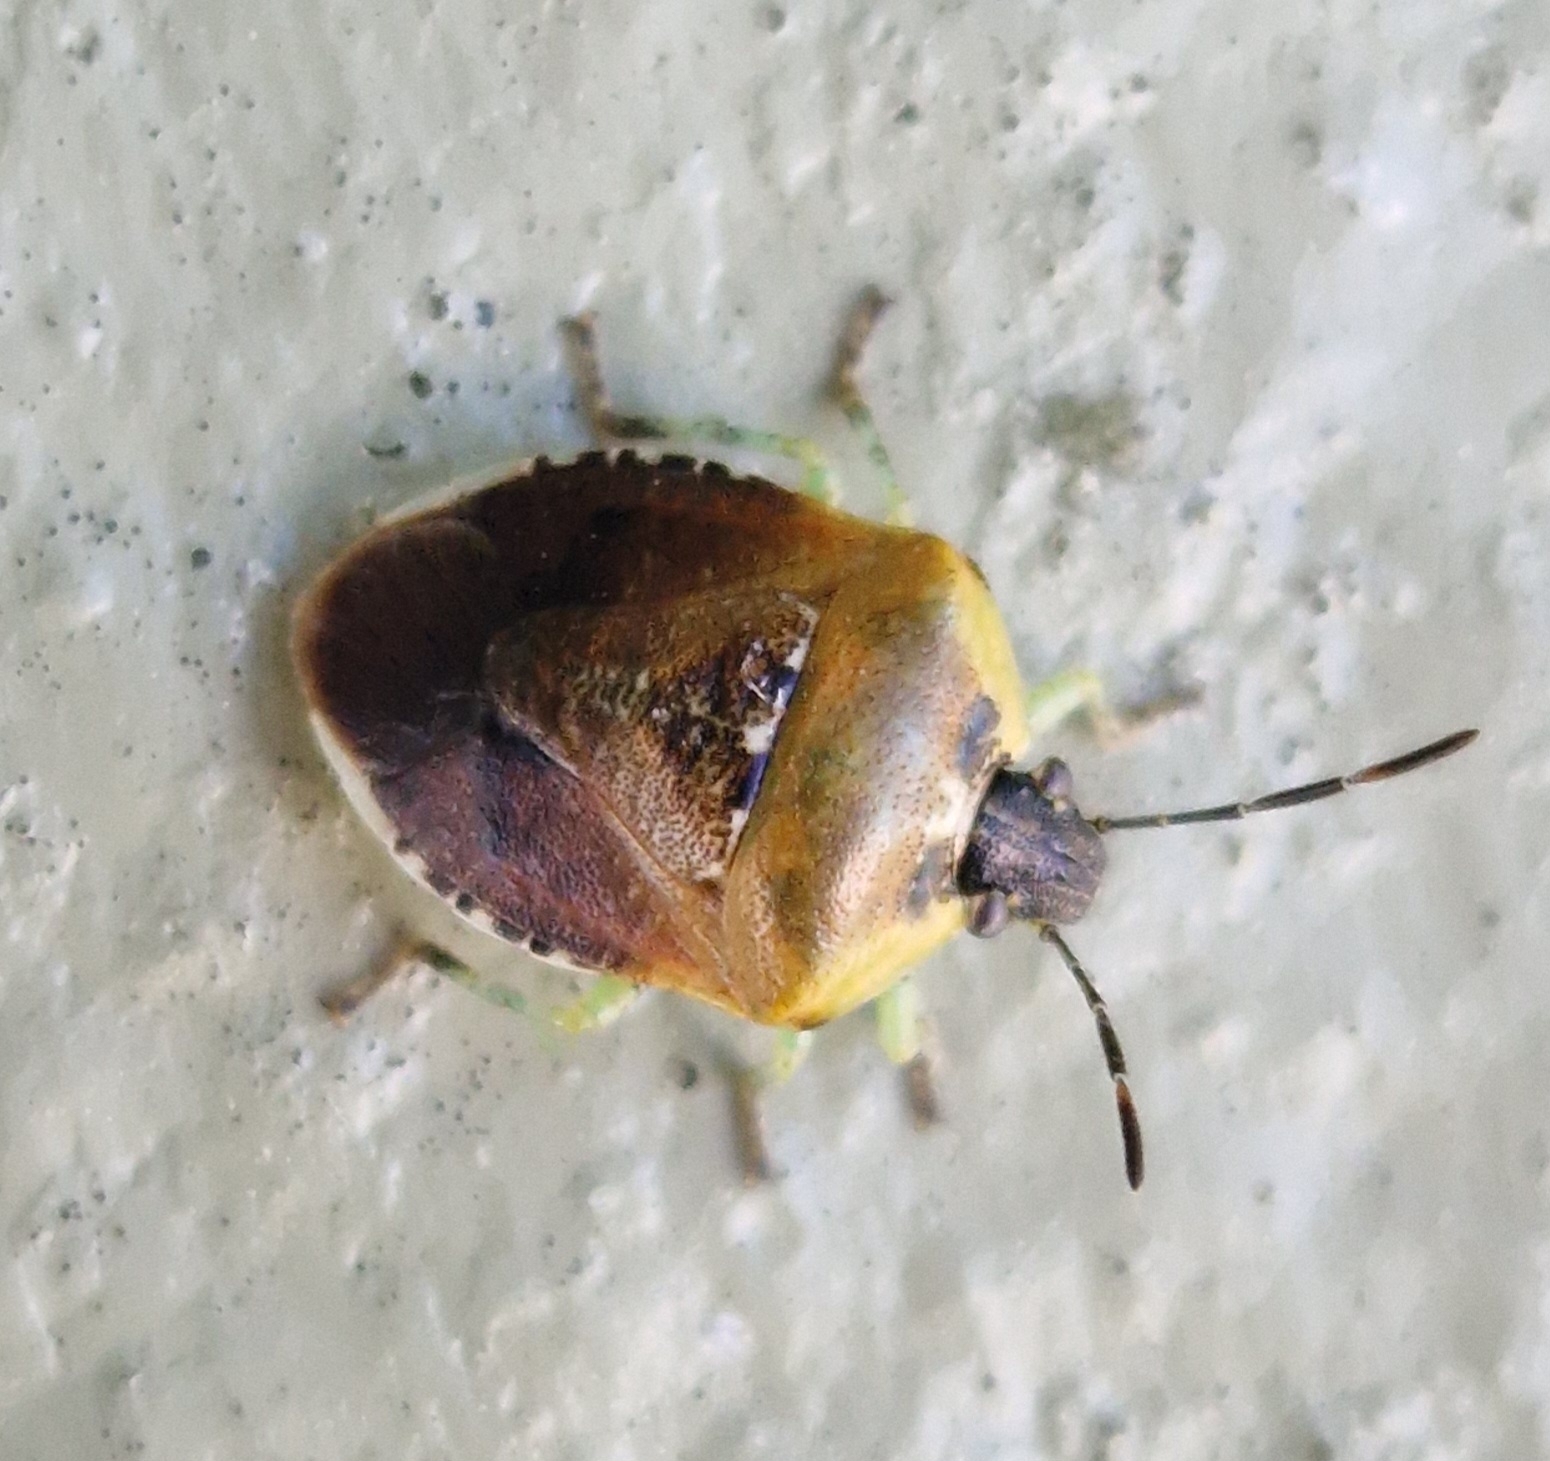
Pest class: stink_bug